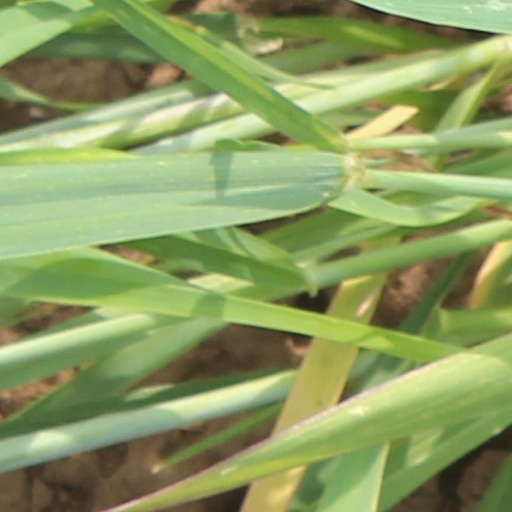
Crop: wheat